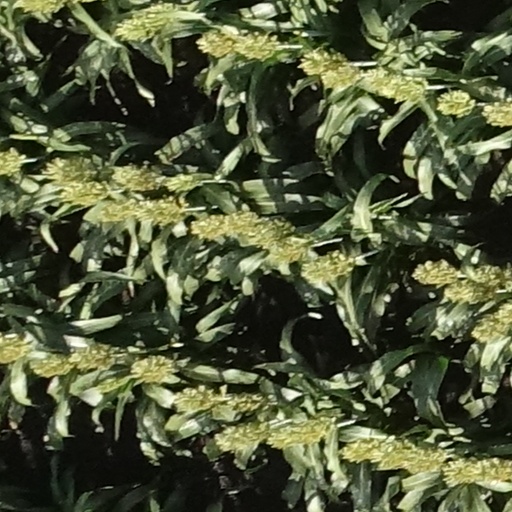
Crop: sorghum